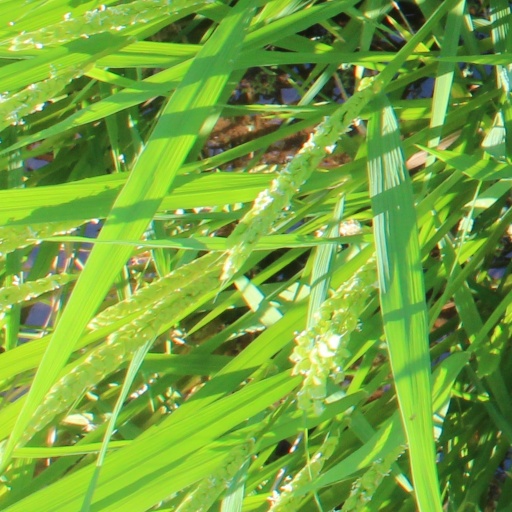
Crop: rice